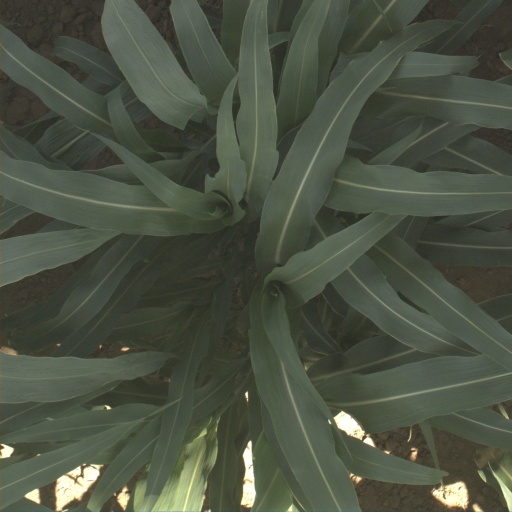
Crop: sorghum